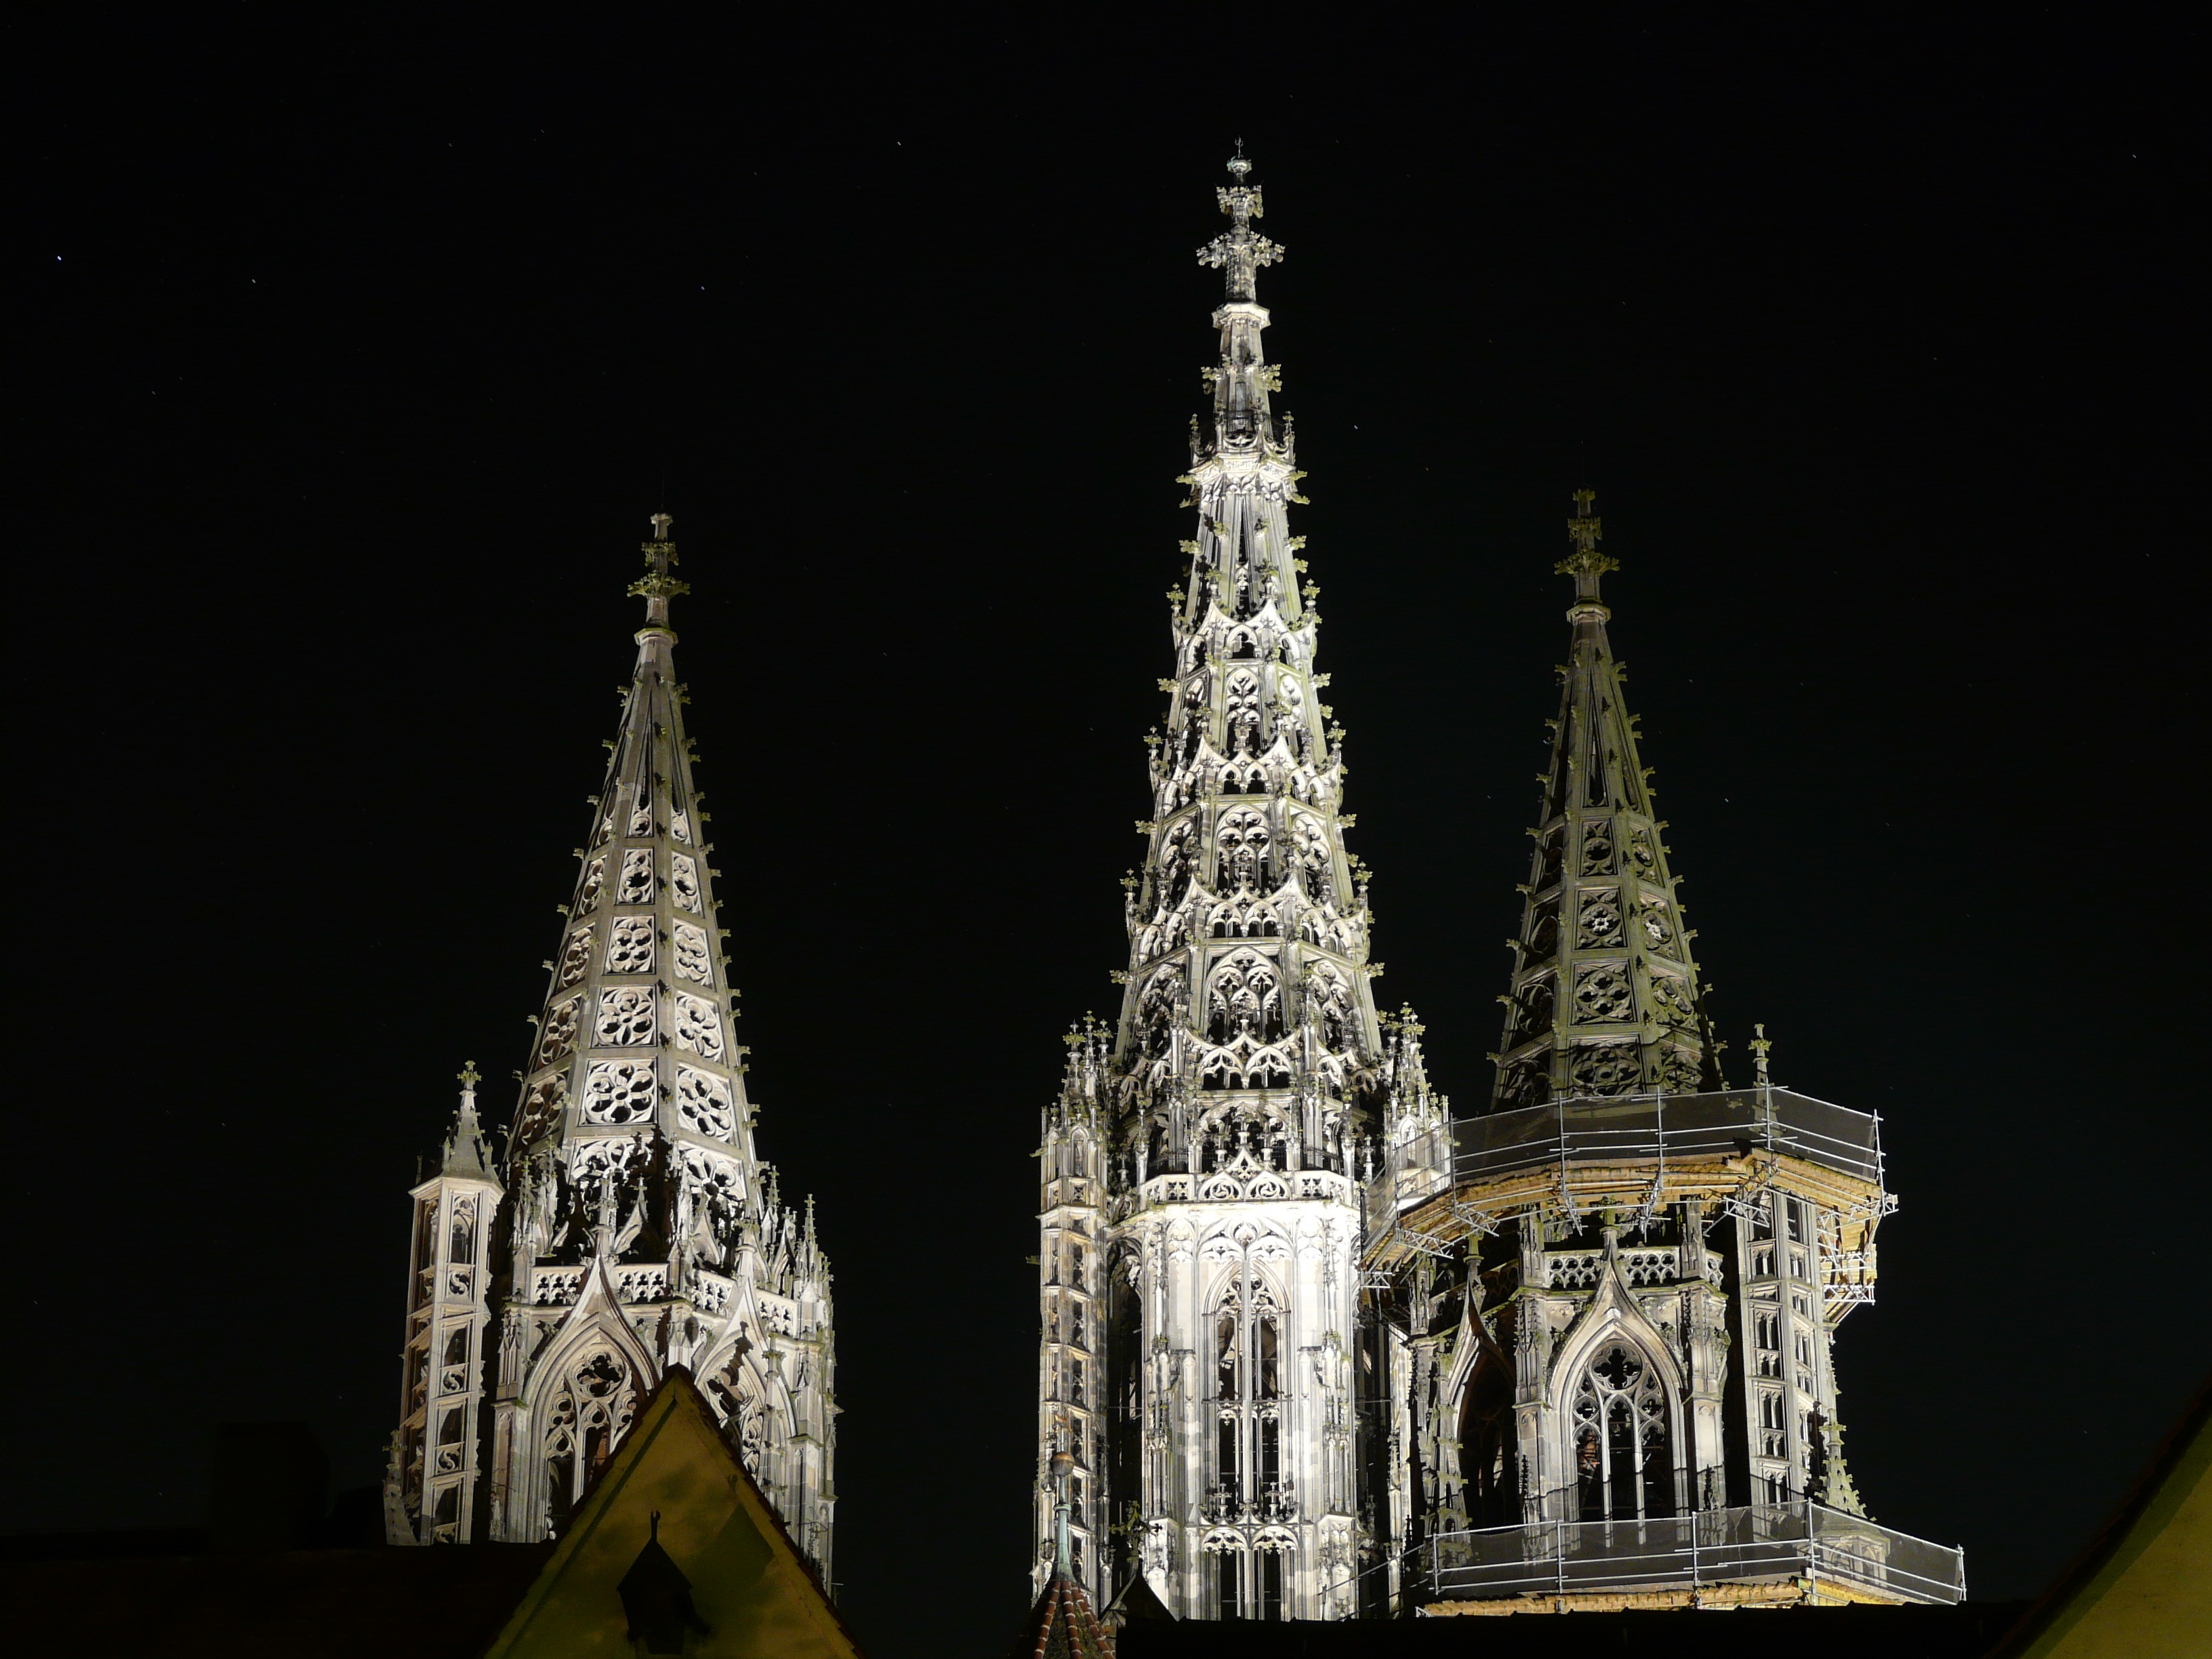
architecture, night, building, tower, landmark, church, cathedral, place of worship, illuminated, towers, spire, spires, steeple, symmetry, hell, dom, ulm, night photograph, munster, ulm cathedral